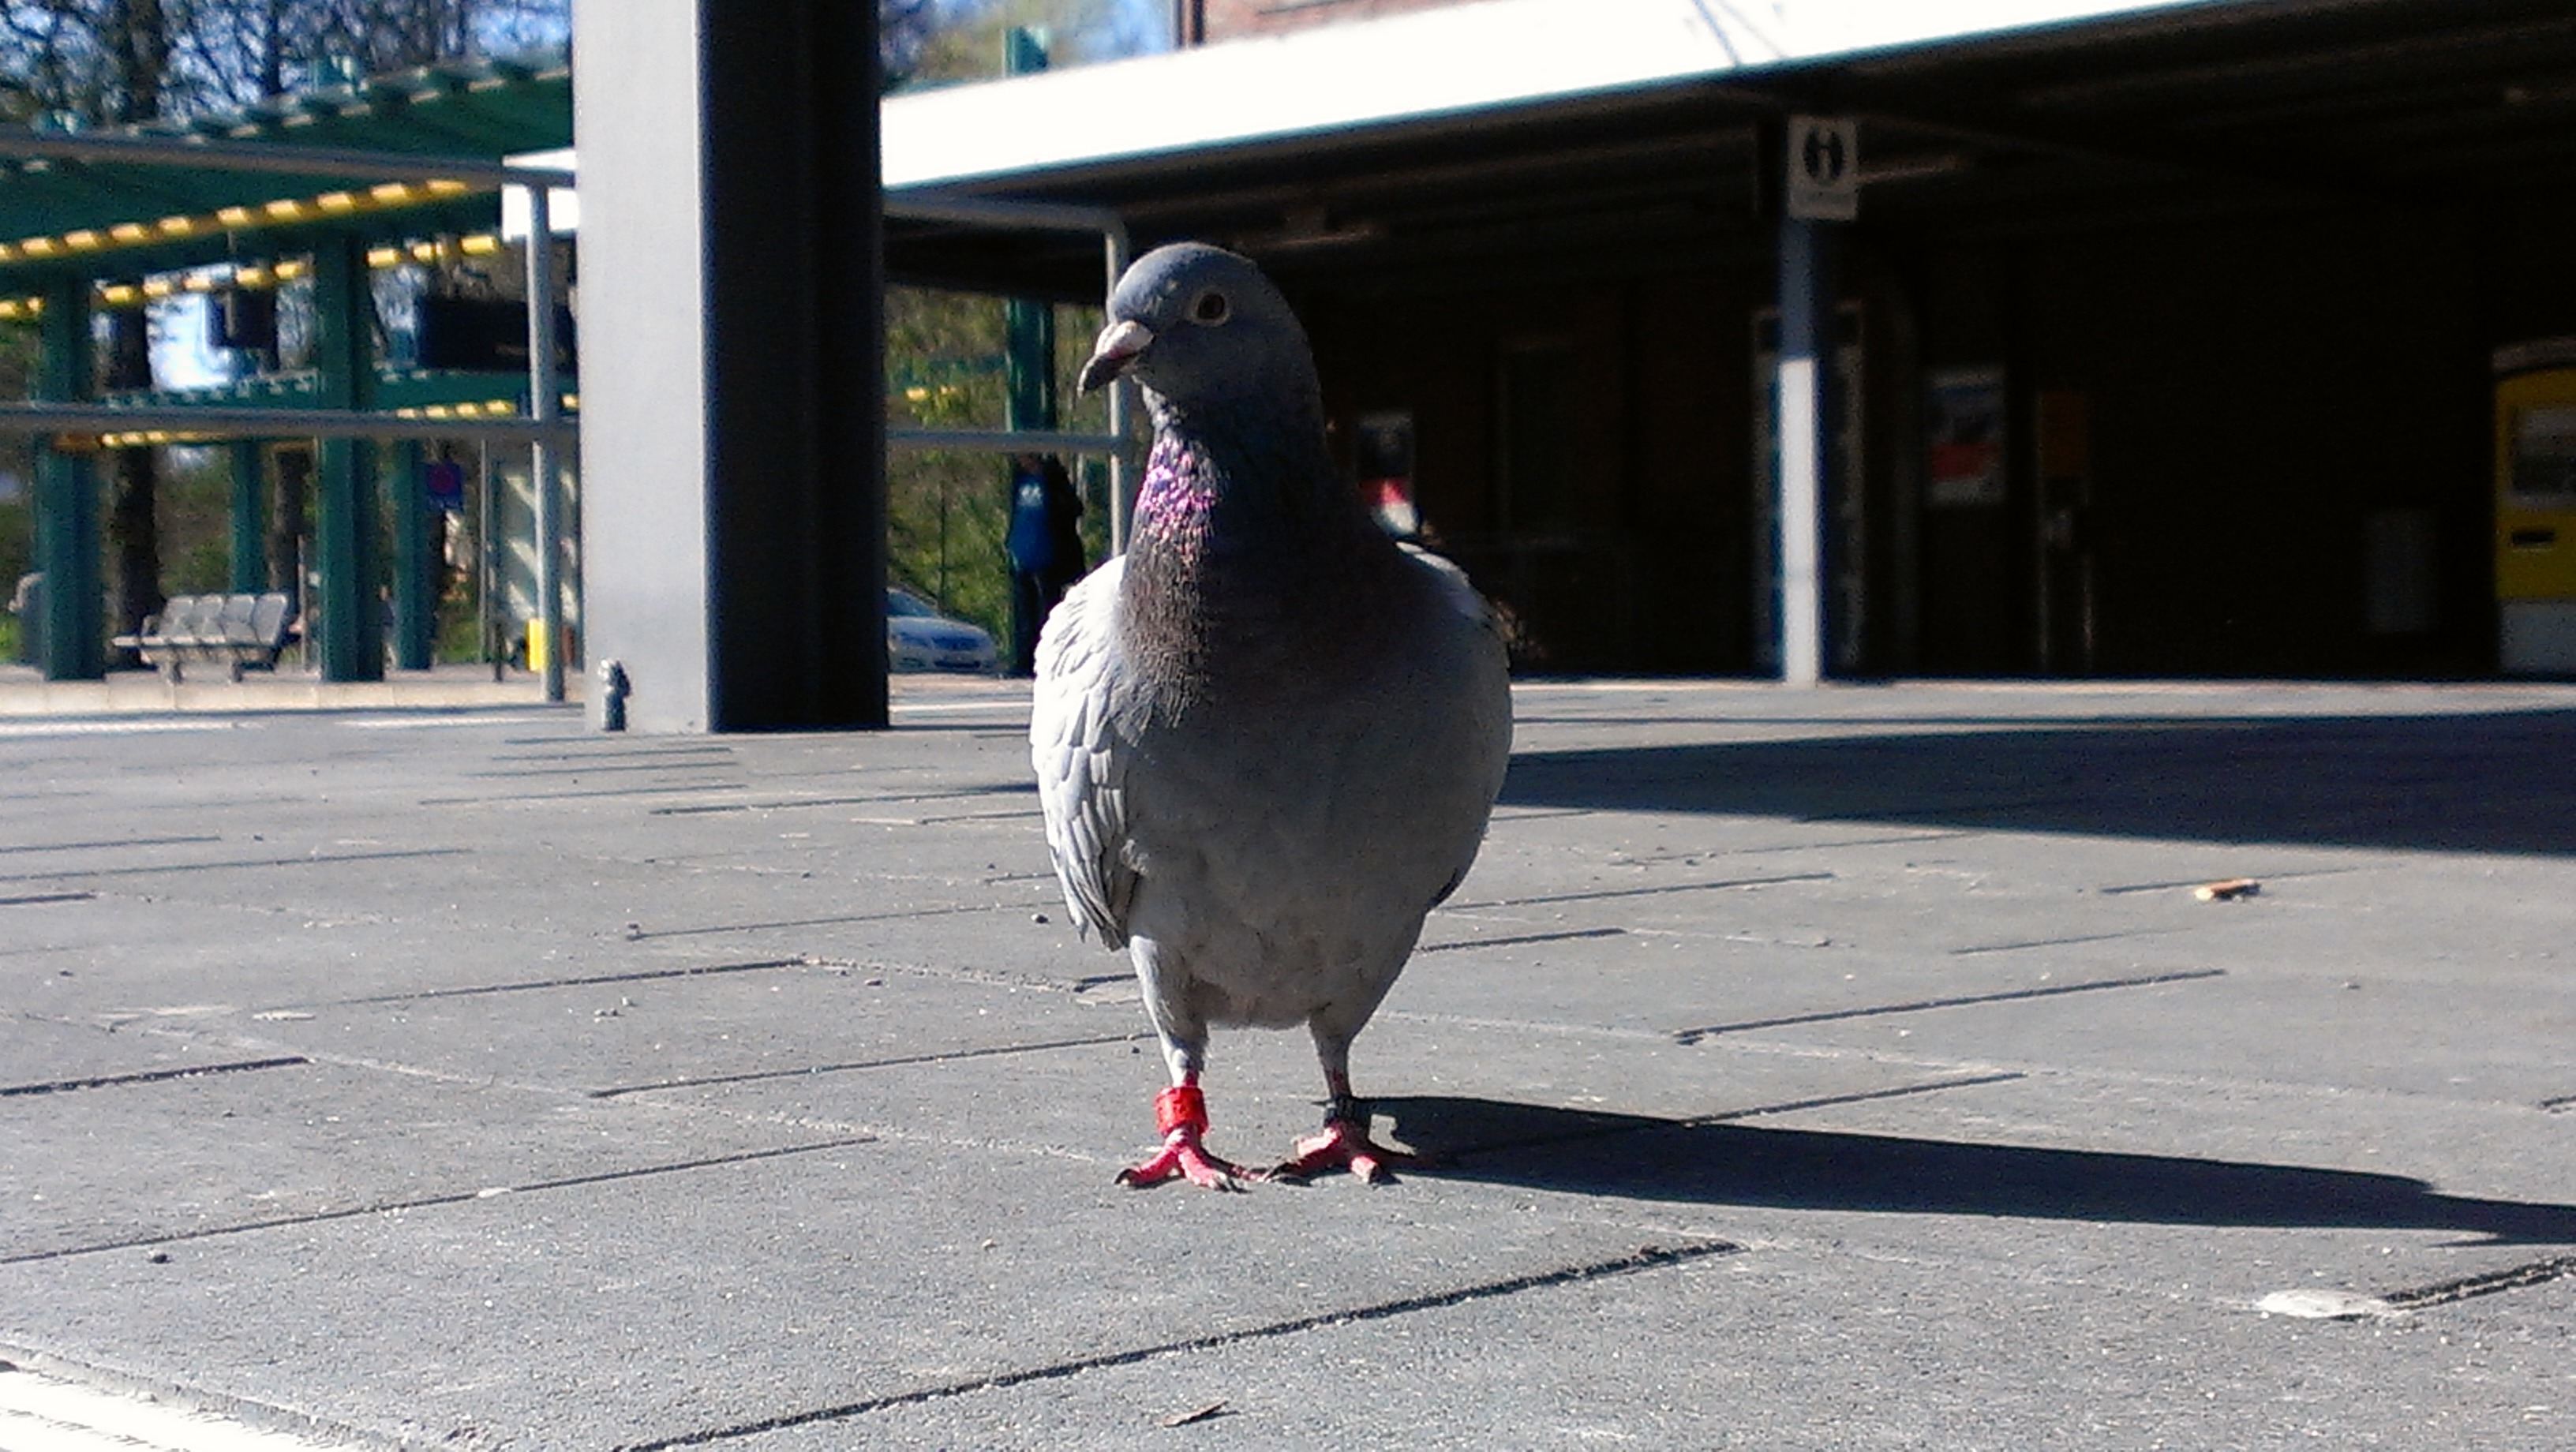
bird, wing, animal, duck, dove, water bird, pigeons and doves